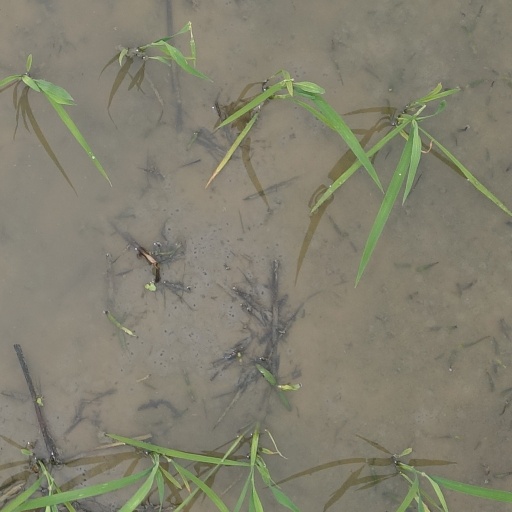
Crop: rice